Goldkenn

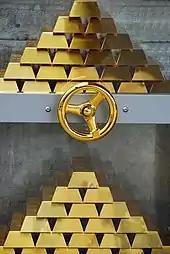
A display of Goldkenn praline boxes

Goldkenn is an industrial Swiss chocolate producer based in Le Locle. It was founded in Geneva in 1980, by Steven Goldstein and Christian Belce-Kennedy, the company name being the combination of the two surnames. The company started selling old-looking wooden chocolate boxes in duty-free stores, in collaboration with Favarger.